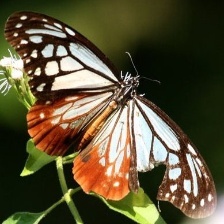
Species: CHESTNUT